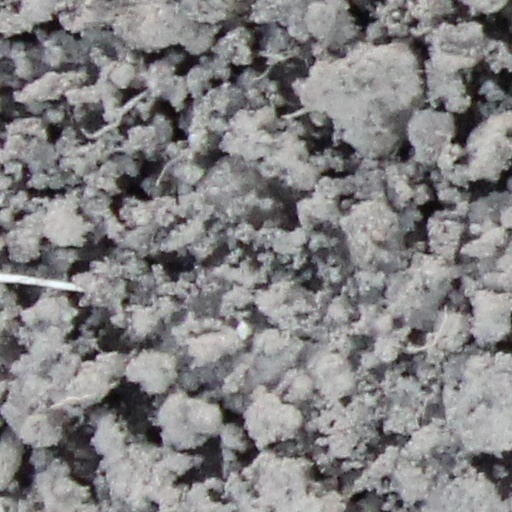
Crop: wheat